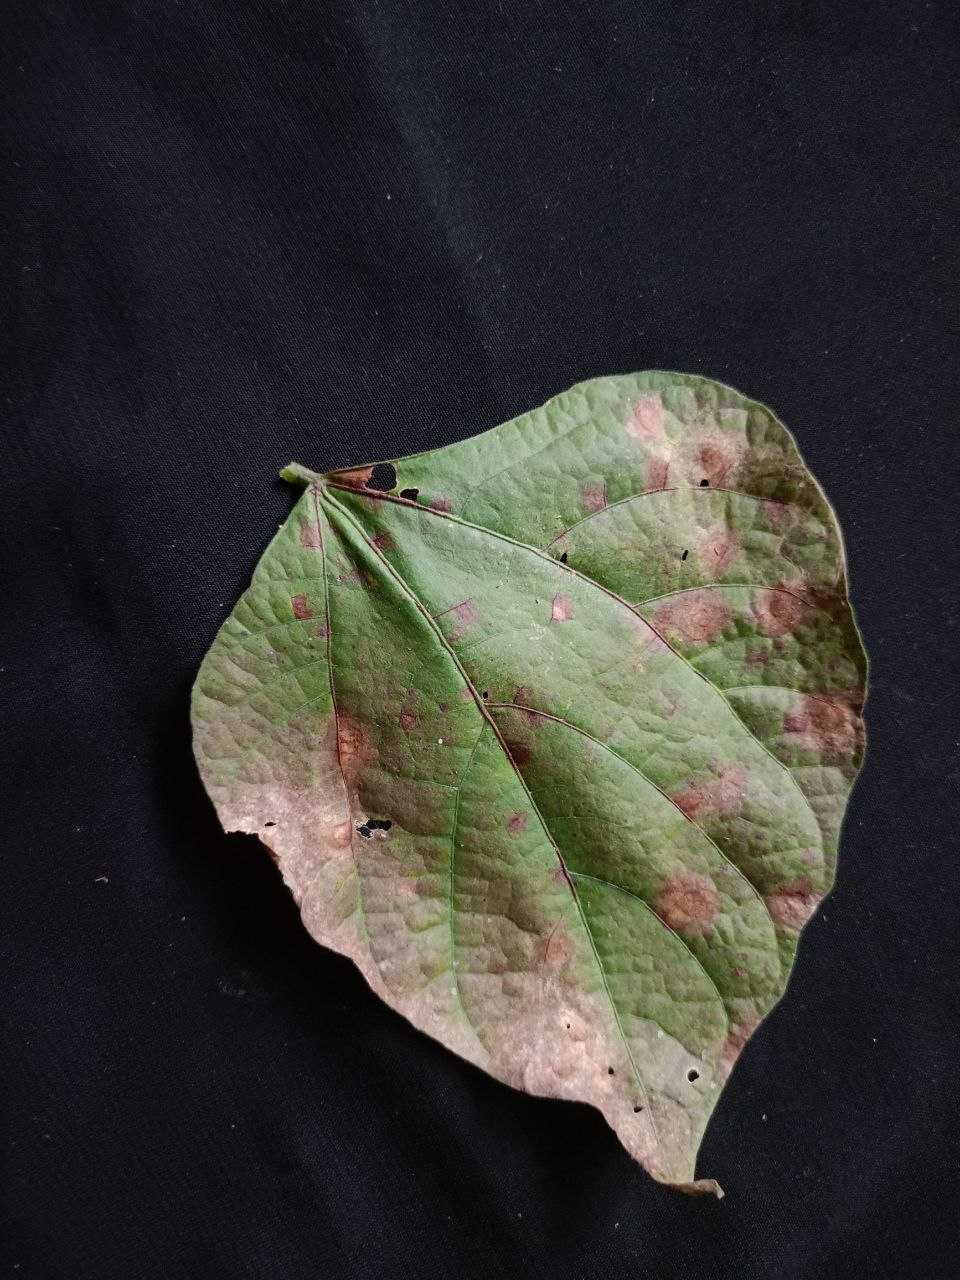
Crop: bean
Leaf condition: Blight